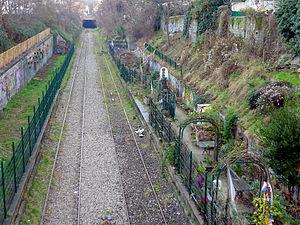
Jardins du Ruisseau aménagés sur la ligne de Petite Ceinture vus depuis la rue du Ruisseau - Paris XVIII
La ligne de Petite Ceinture de Paris, communément désignée sous le nom de « Petite Ceinture » voire « PC », est une ligne de chemin de fer à double voie de 32 kilomètres de longueur, faisant le tour de Paris à l'intérieur des boulevards des Maréchaux, inutilisée sur la plus grande partie de son parcours, sauf entre Avenue Henri-Martin et Porte de Clichy. Ouverte par tronçons de 1852 à 1869, elle a d'abord pour but de permettre à des trains de marchandises de contourner Paris. En 1862, elle s'ouvre aux voyageurs — et intègre dans sa partie ouest la ligne de Pont-Cardinet à Auteuil – Boulogne, dite « ligne d'Auteuil » — offrant alors un service circulaire à travers les quartiers périphériques de la capitale et permettant d'éviter les gares terminales établies par les grandes compagnies.